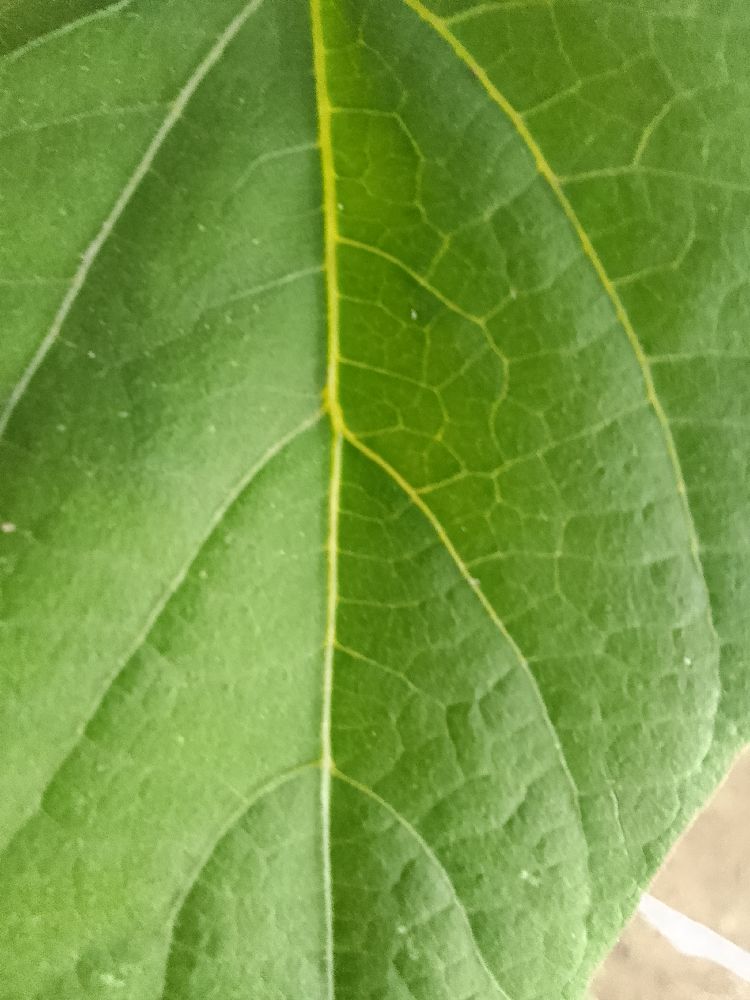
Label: healthy